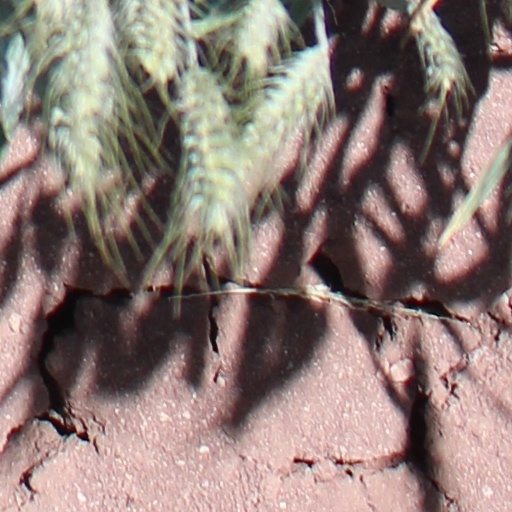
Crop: wheat